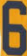
Number: 6